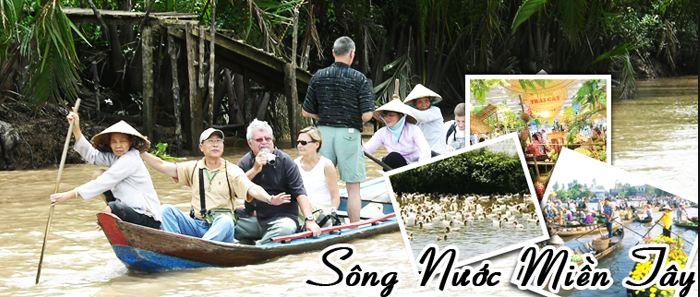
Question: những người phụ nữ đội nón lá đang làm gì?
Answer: đang chèo thuyền